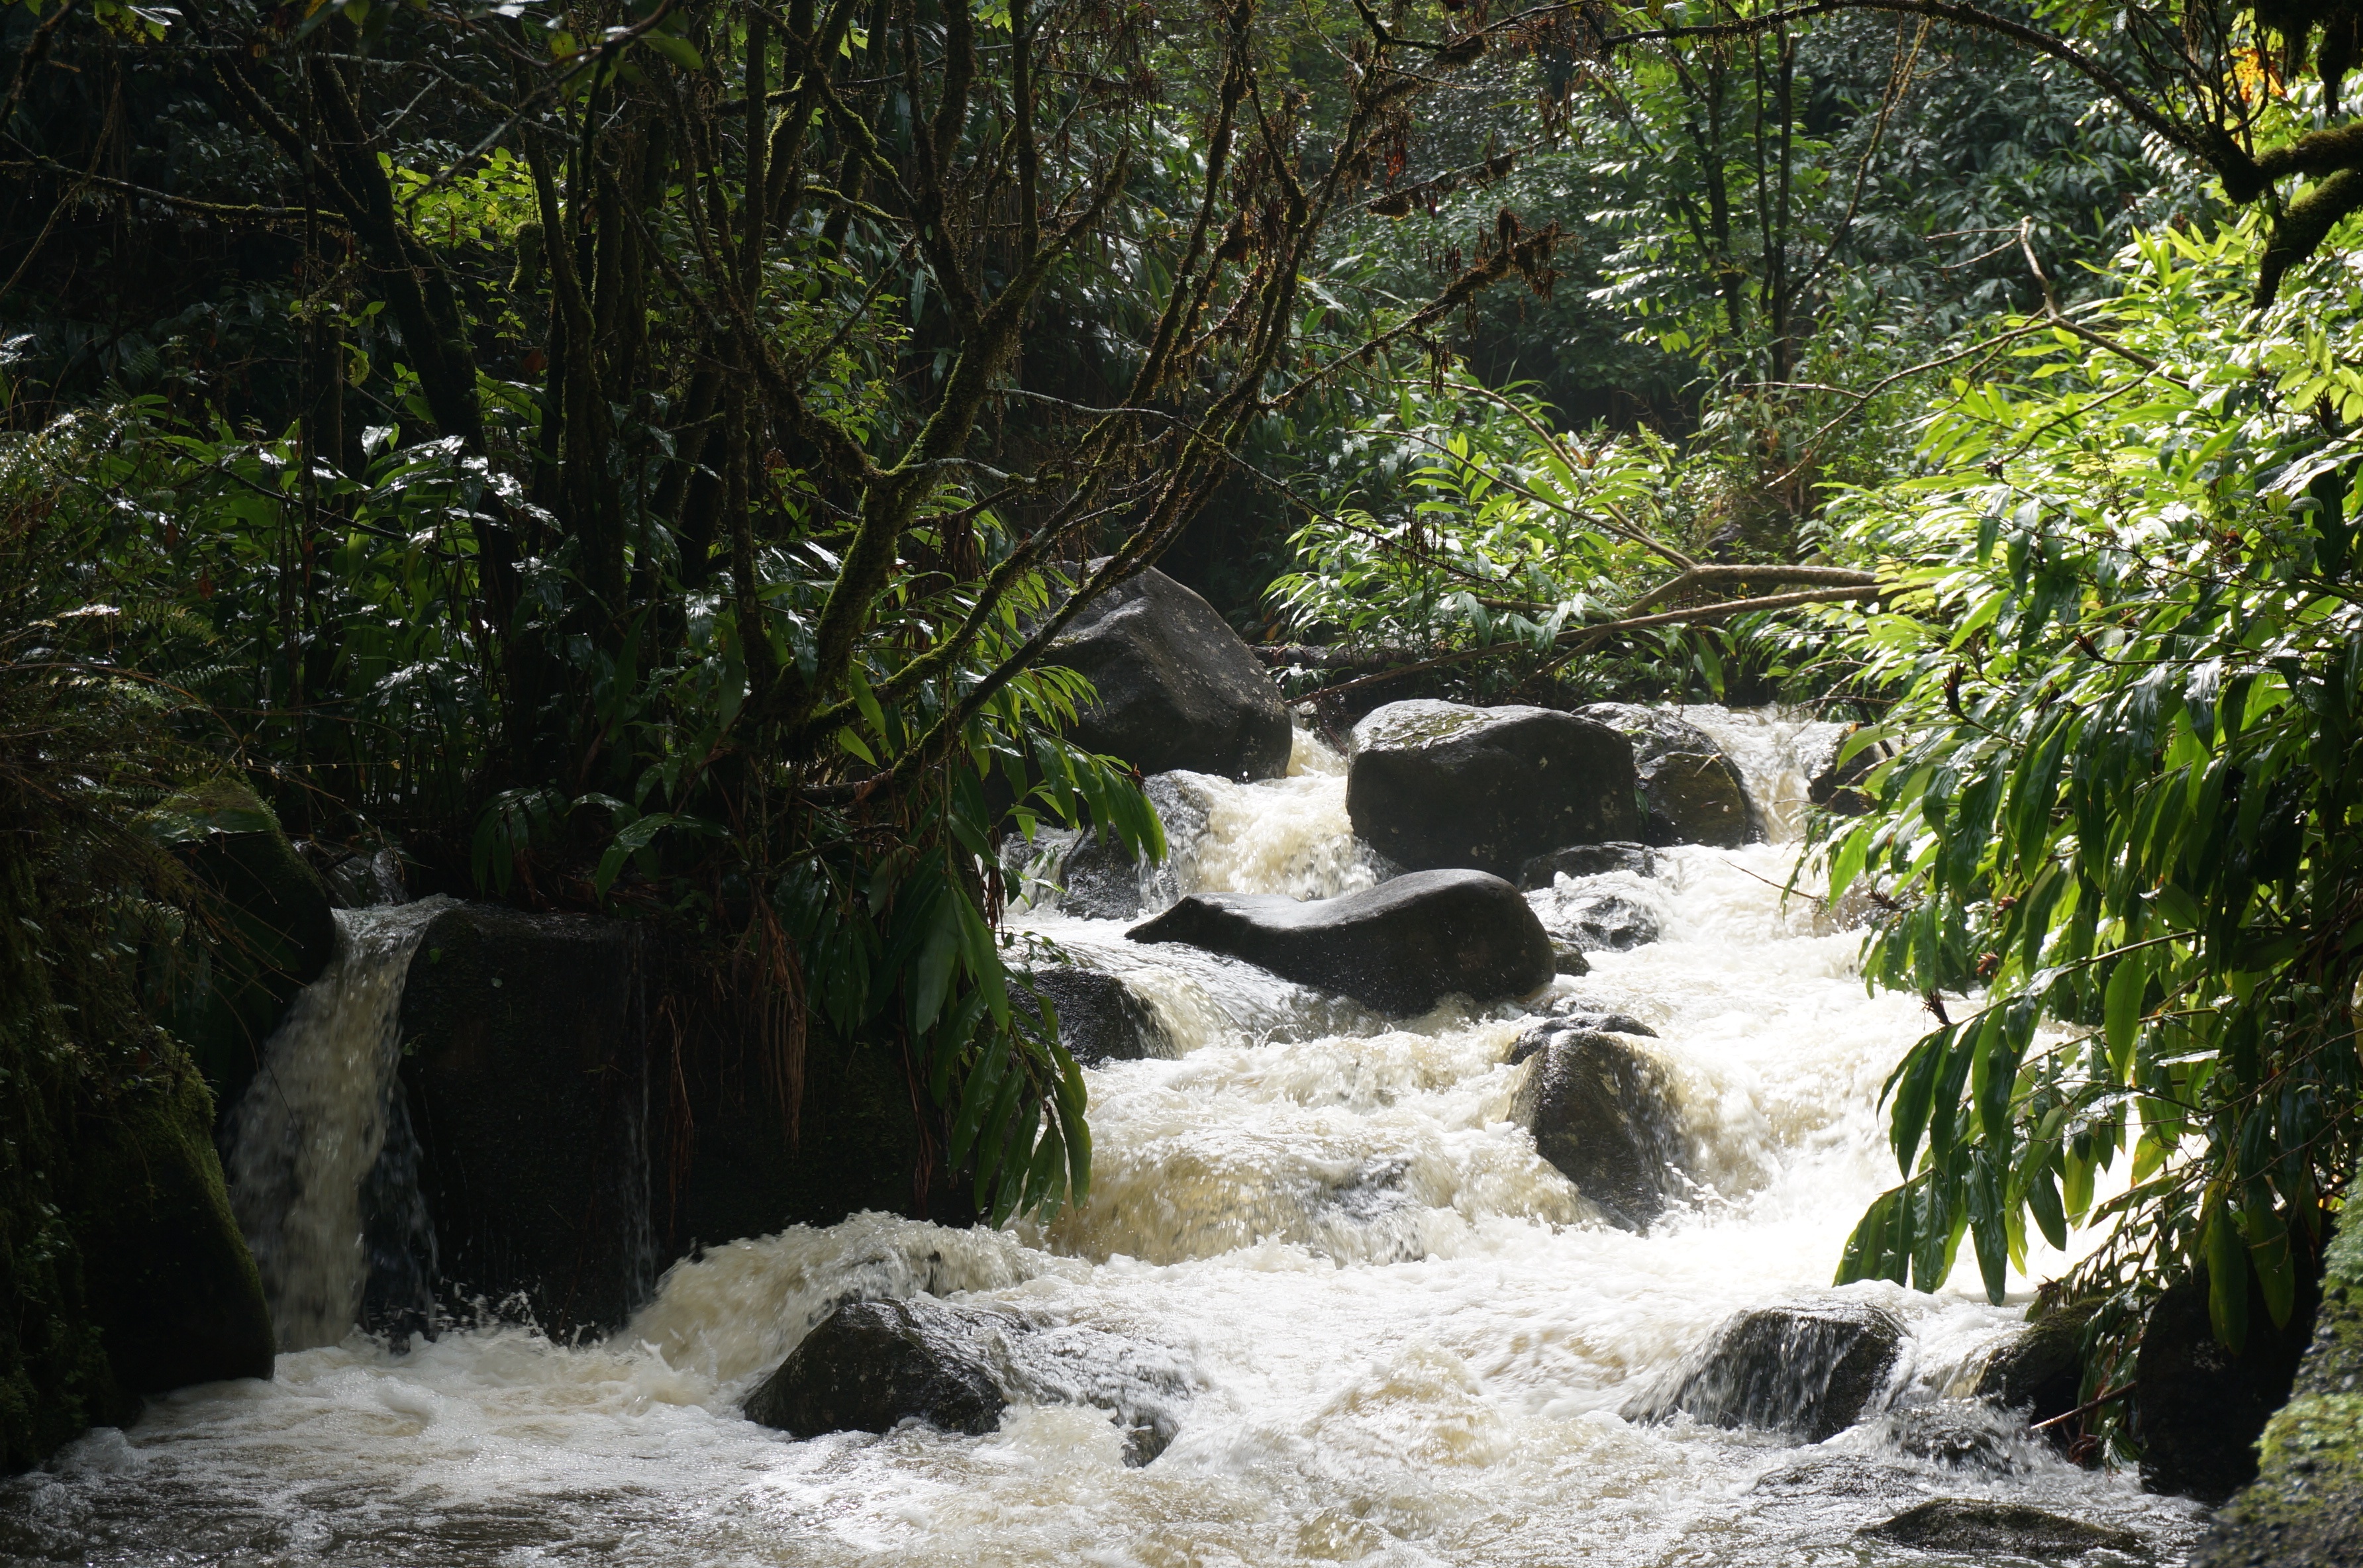
water, forest, rock, waterfall, wilderness, river, valley, stream, jungle, tropical, rapid, botany, hawaii, body of water, rainforest, habitat, water feature, watercourse, natural environment